2008 UEFA Champions League final

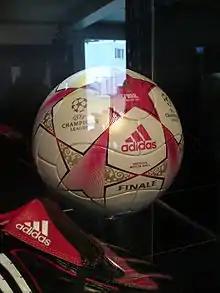
A football in a perspex cabinet. The ball is predominantly white, patterned with stars in red with gold detailing. In the foreground is a black football boot with red and white trim.

The match ball for the final was the Adidas Finale Moscow, the eighth in the Adidas Finale range. The ball's design was based around the "starball" pattern, inspired by the UEFA Champions League logo; the stars are dark red with gold detailing, tying in with the overall design concept for the final. Technically, the ball is based on the Adidas Europass, which was used at UEFA Euro 2008 later that summer; it has the same 14-panel configuration as the Adidas Teamgeist, but with the proprietary surface texture developed for the Europass. The ball was unveiled at a ceremony in Moscow's Manezhnaya Square, attended by UEFA General Secretary David Taylor, former Germany player and coach Franz Beckenbauer, final ambassador Rinat Dasayev and Russian Football Union president Vitaly Mutko.